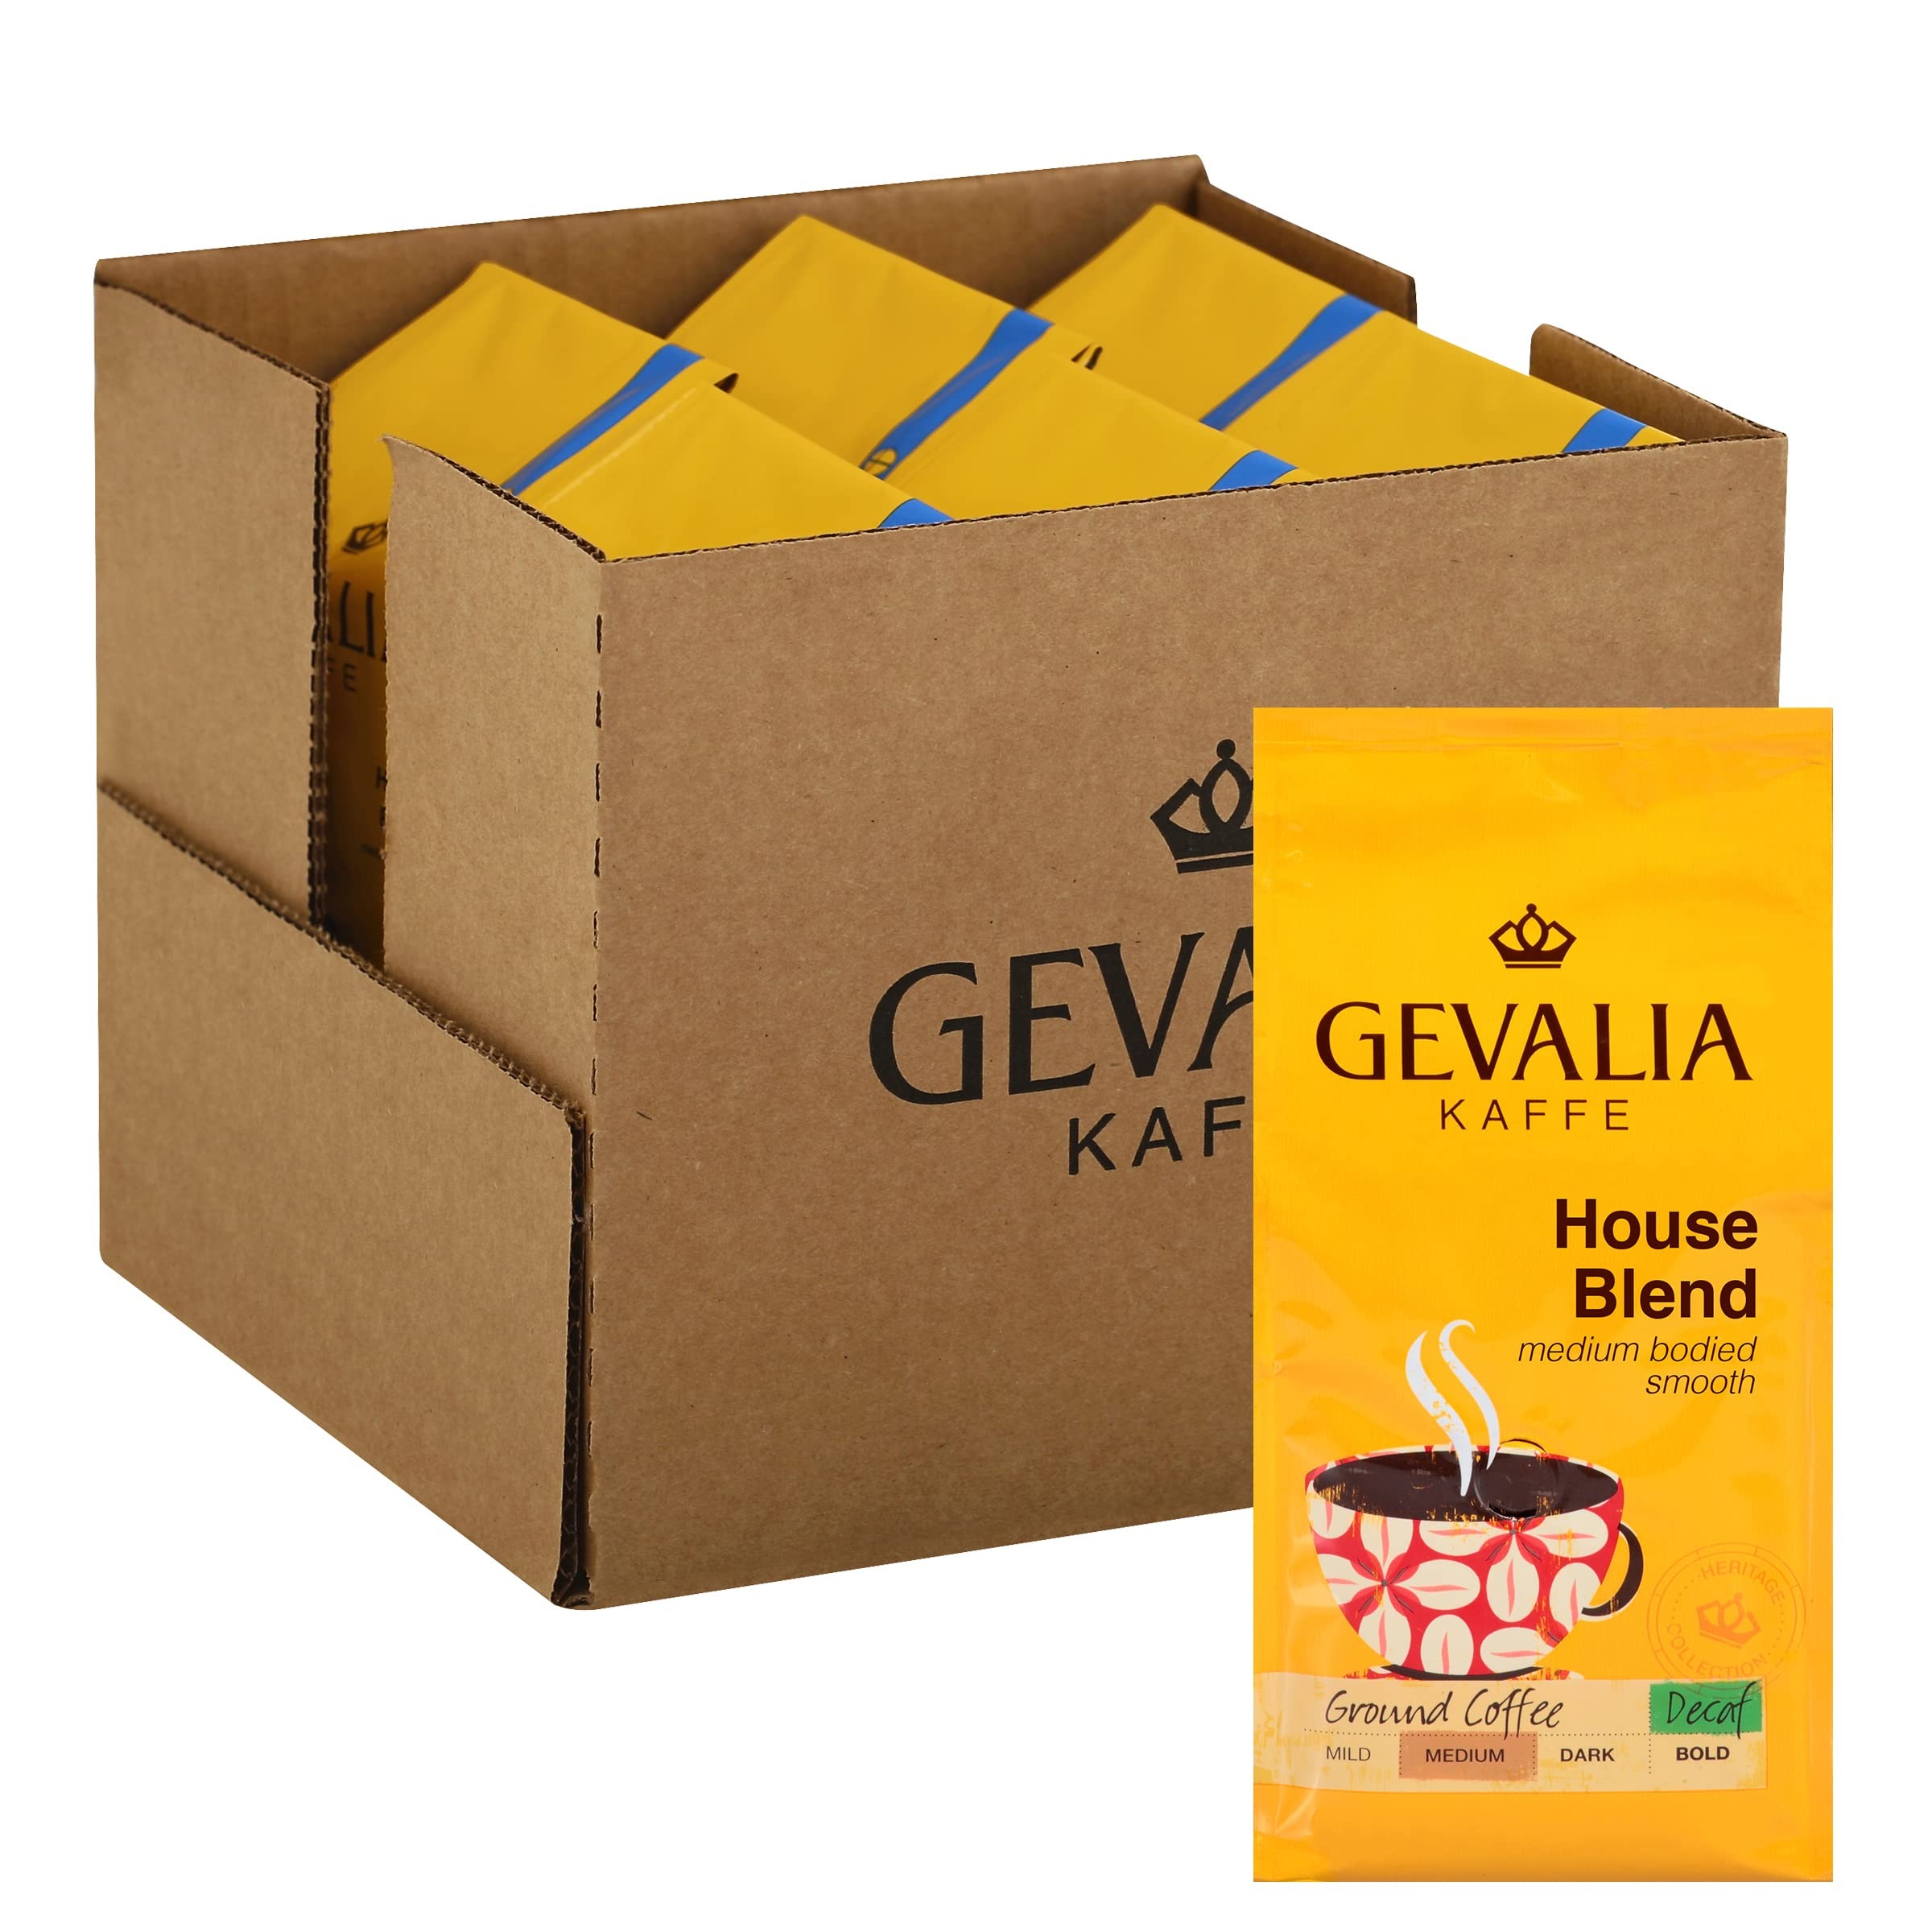
Item Name: Gevalia Decaf Medium Roast House Blend Ground Coffee (12 oz Bags (Pack of 6))
Bullet Point 1: Six 12 oz. bags of Gevalia Decaf Medium Roast House Blend Ground Coffee
Bullet Point 2: Crafted in the Swedish tradition, Gevalia House Blend Ground Decaf Coffee is rich and never bitter
Bullet Point 3: House Blend is Gevalia's classic flagship roast and part of the Heritage Collection
Bullet Point 4: Decaf coffee with smooth, sweet caramel notes and lightly roasted flavor with citrus-like finish
Bullet Point 5: Medium roast coffee is made with carefully selected 100% Arabica coffee beans
Bullet Point 6: Perfect for use in automatic drip brewing machines
Bullet Point 7: Resealable bag of ground coffee with tin tie bag closure locks in flavor
Value: 72.0
Unit: Ounce

Price: 8.42